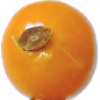
Label: physalis